WHYY-TV

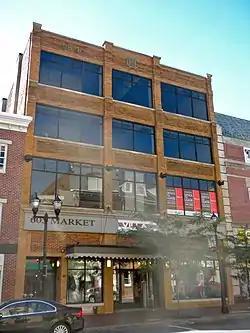
The historic Crosby and Hill Building in downtown Wilmington has housed WHYY's Delaware broadcast center since 2019

Since channel 12's move to Wilmington in 1963, the production of programming catering to Delaware interests has been part of the station's remit. For 46 years, the station ran a nightly news program, under various names and in various time slots, starting with "Delaware Tonight", which began production when channel 12 was activated.